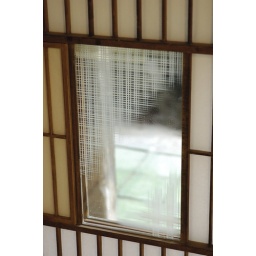
The paper door has a glass window in it to look at the scenery in the garden. At Shima-Onsen, Gunma, Japan.